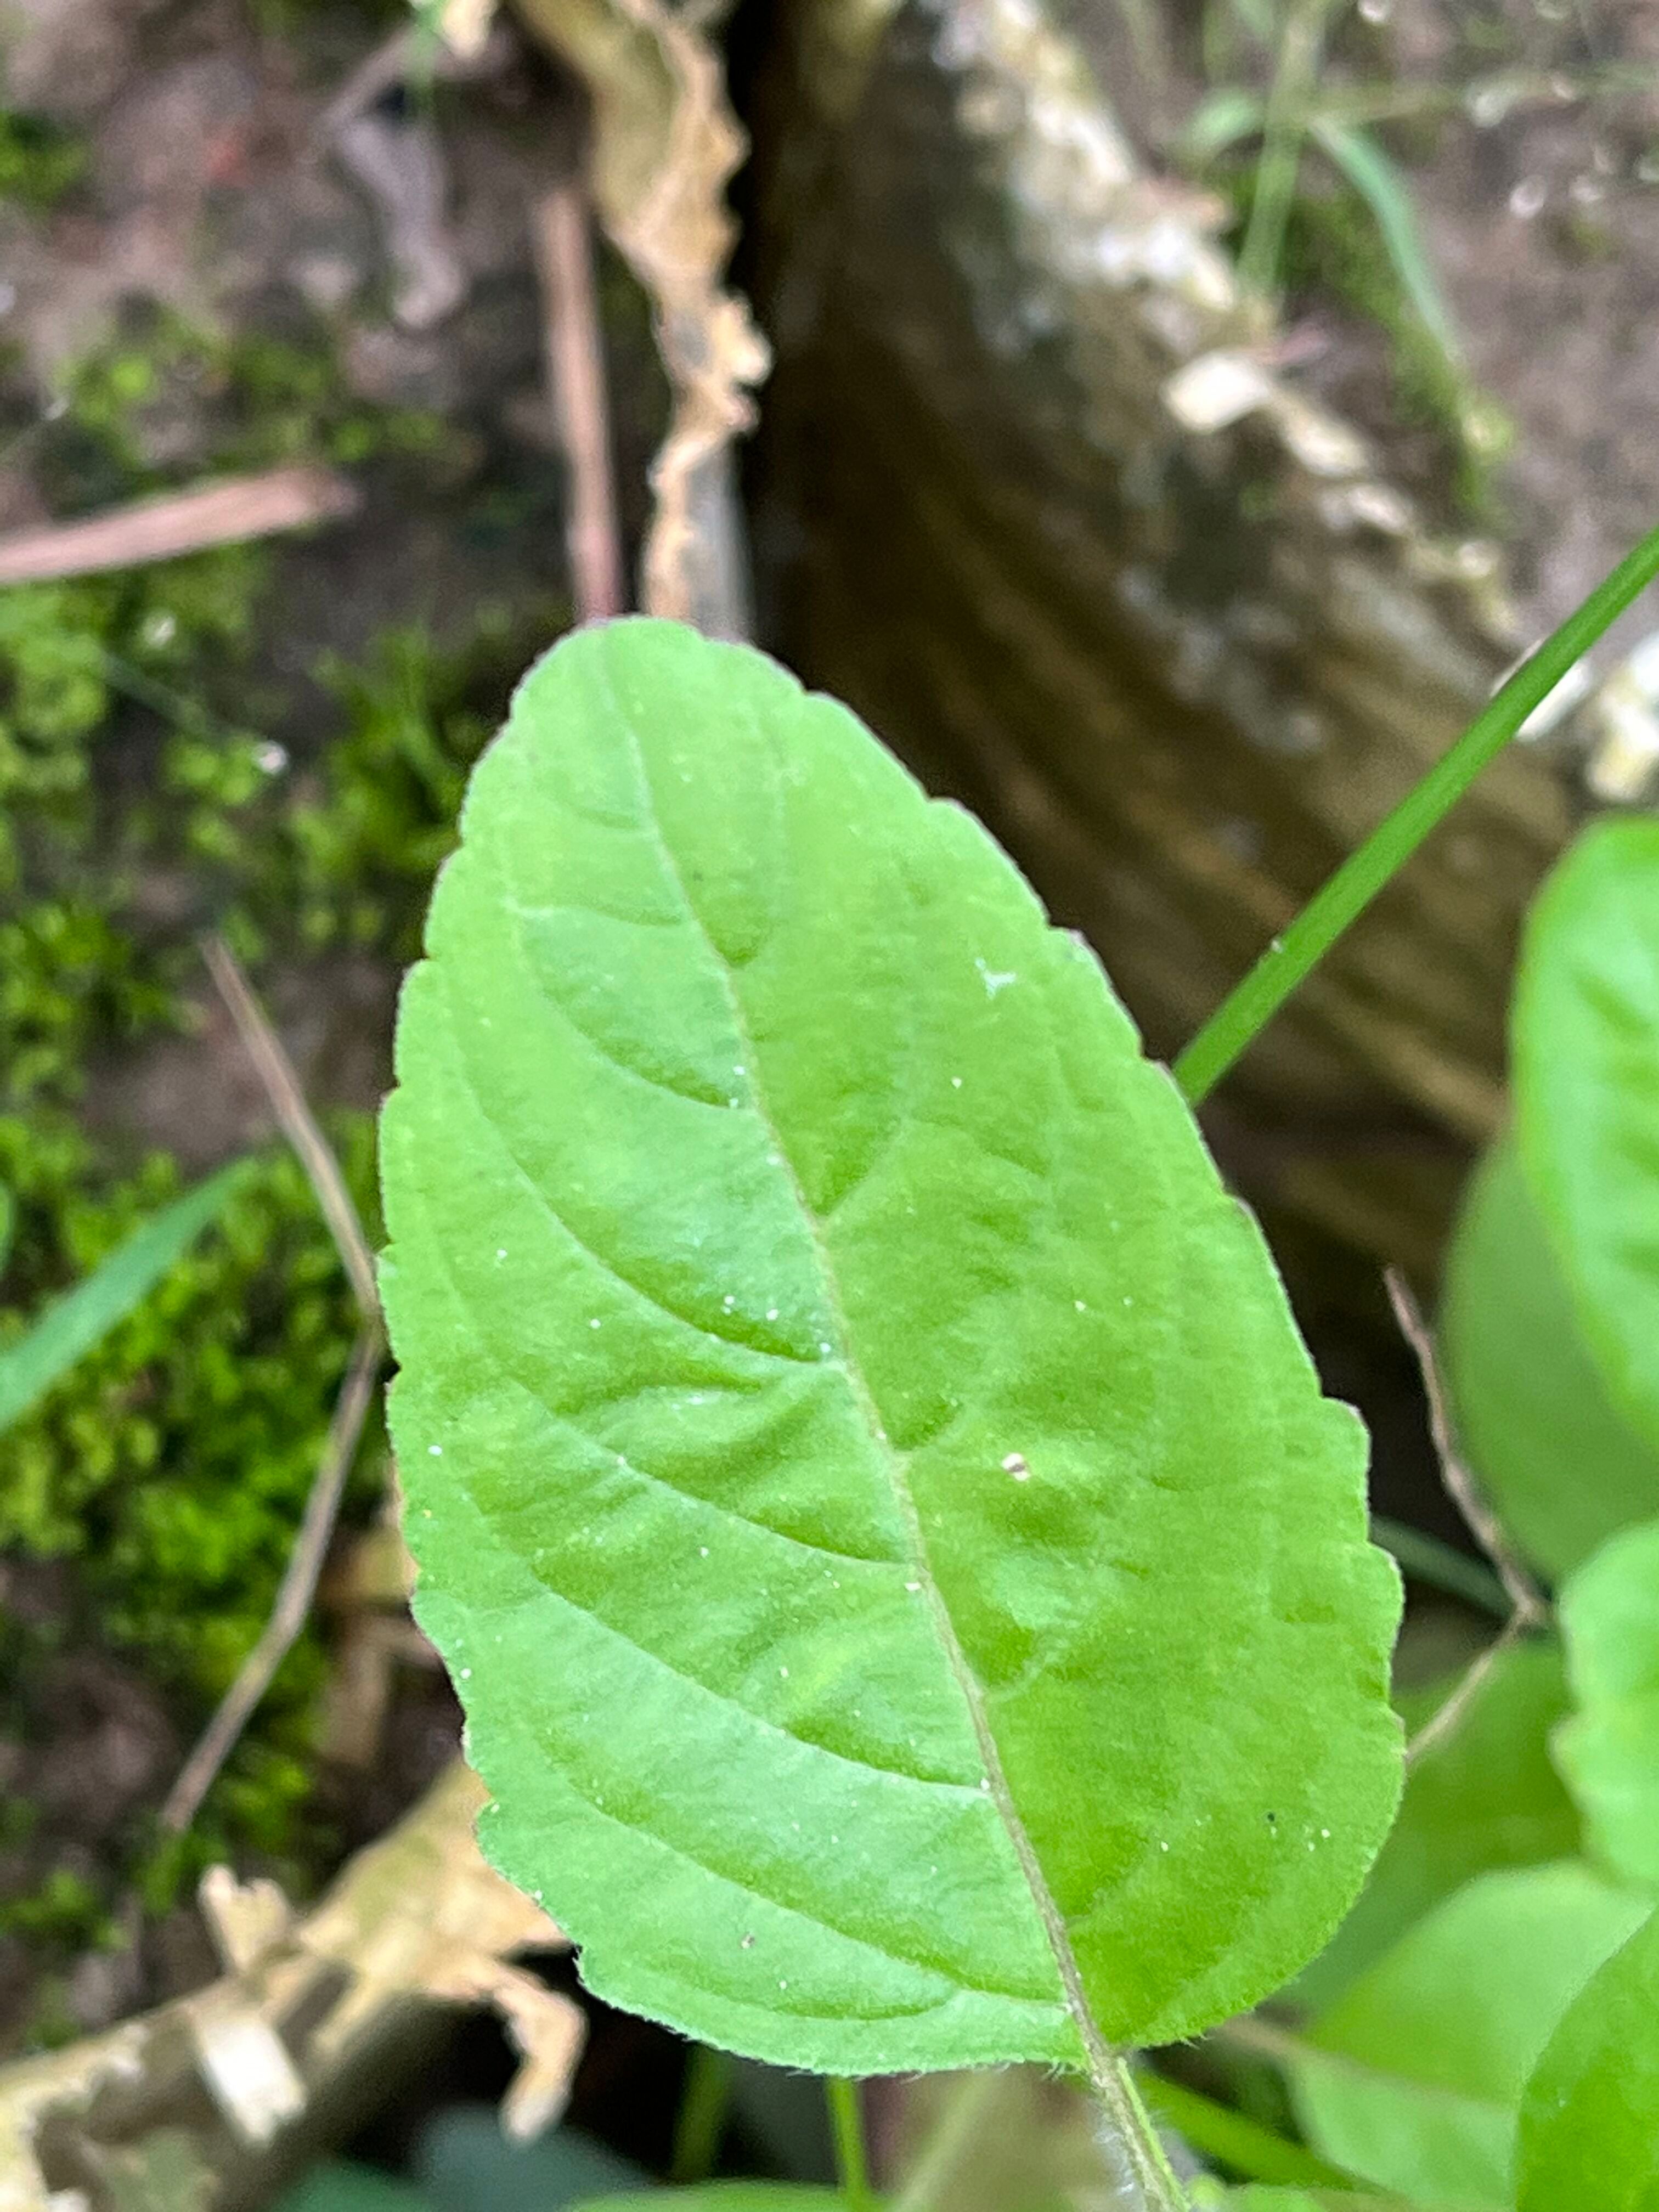
Plant species: ocimum-tenuiflorum